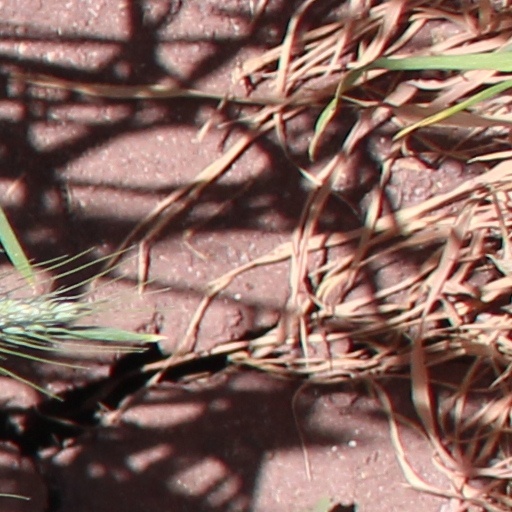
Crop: wheat